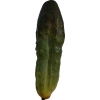
Label: cucumber